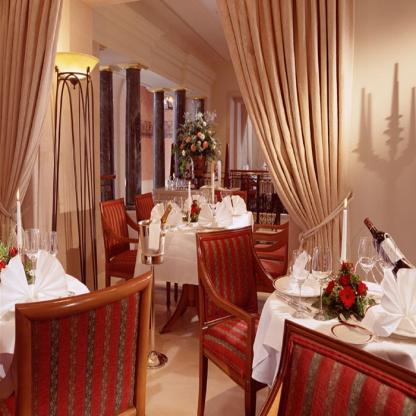
Scene: Indoor